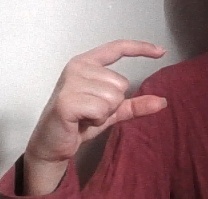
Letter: dal